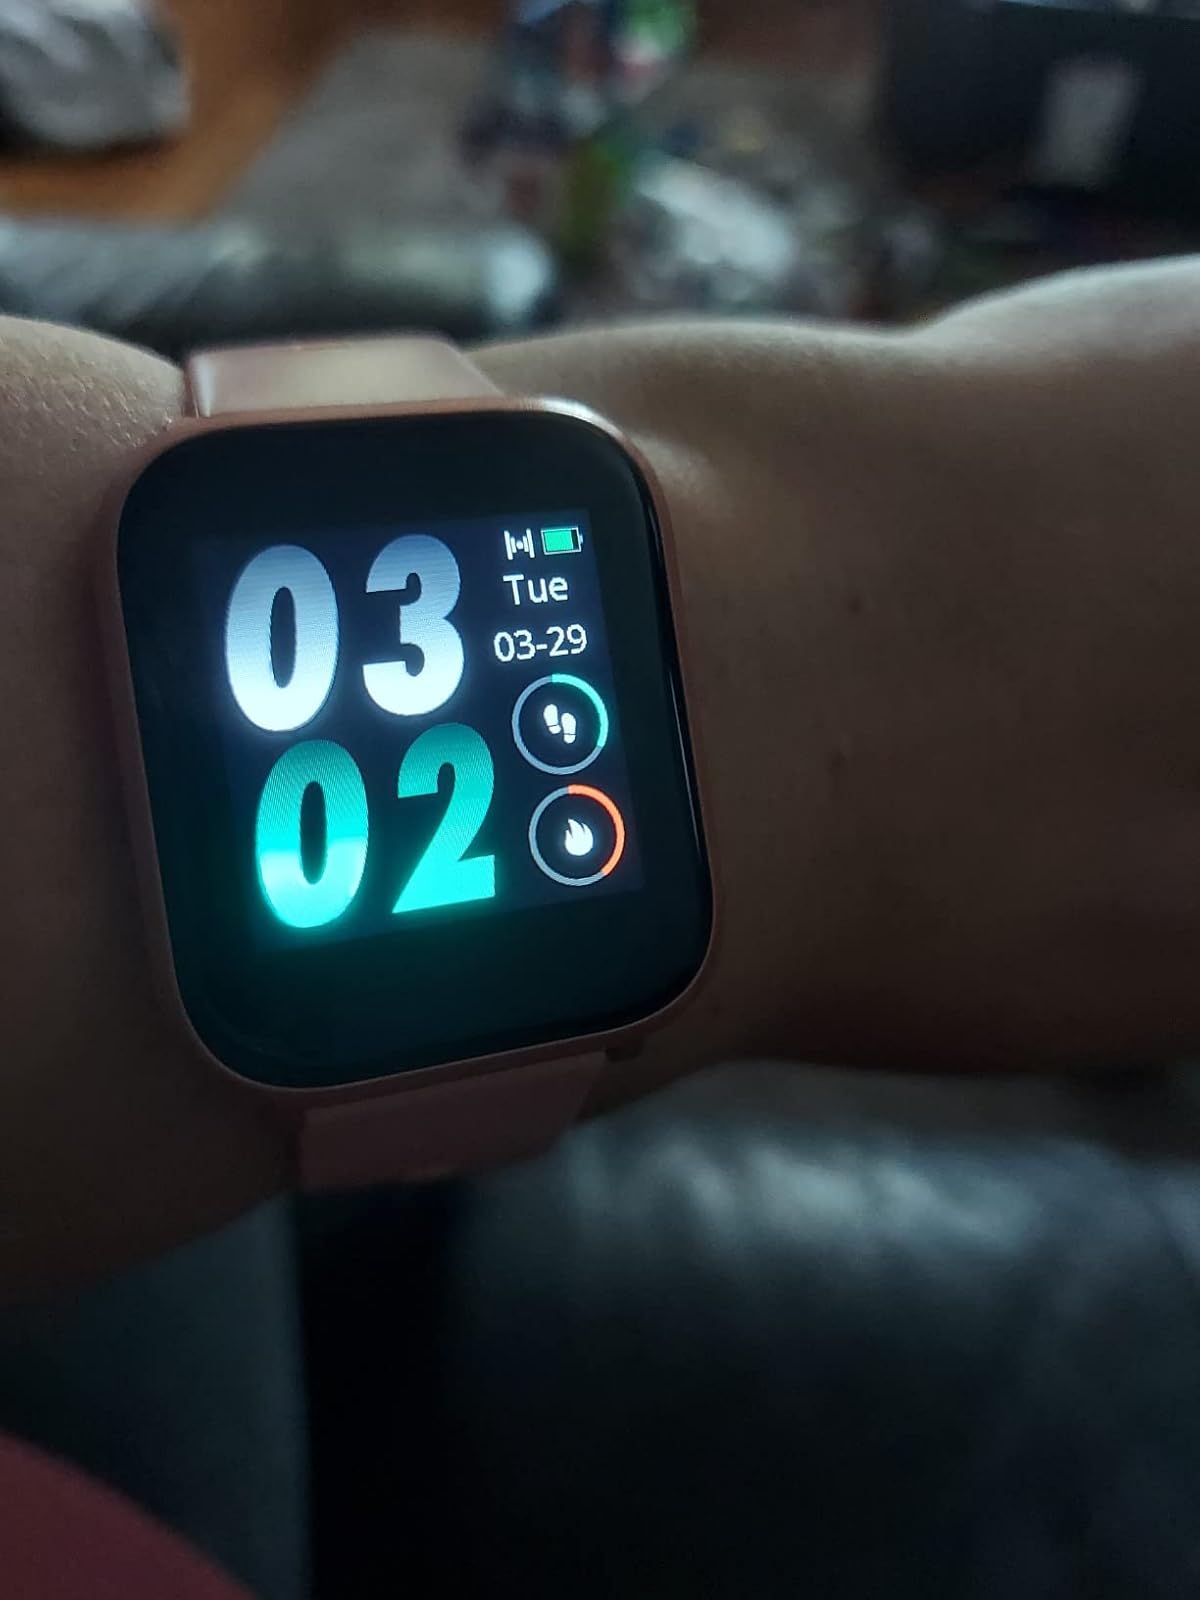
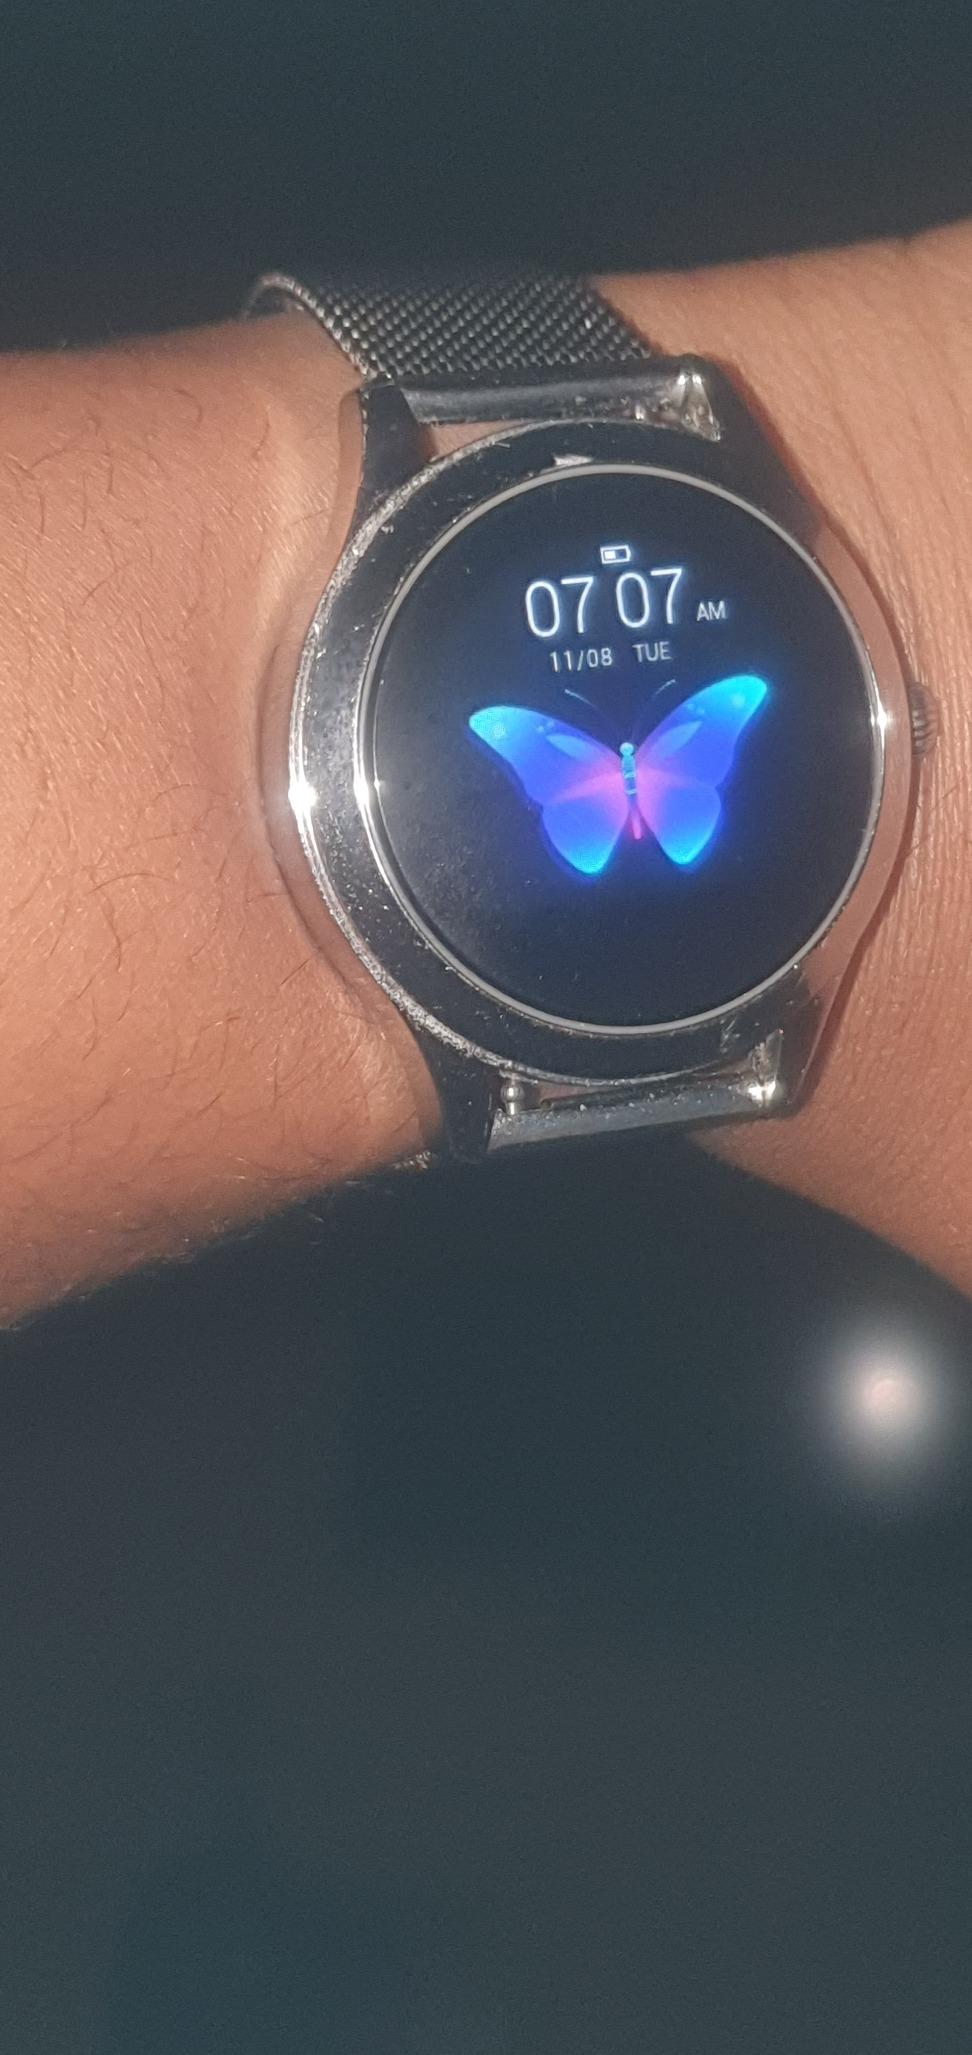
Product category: smartwatch
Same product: no